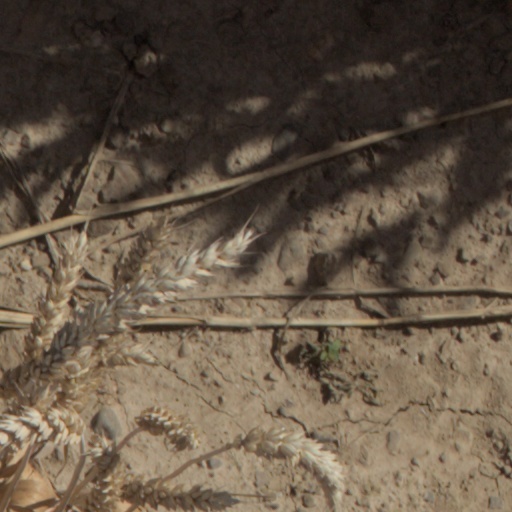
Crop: wheat